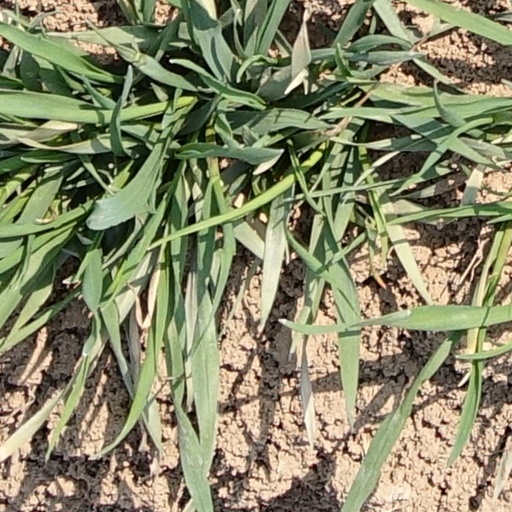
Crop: wheat